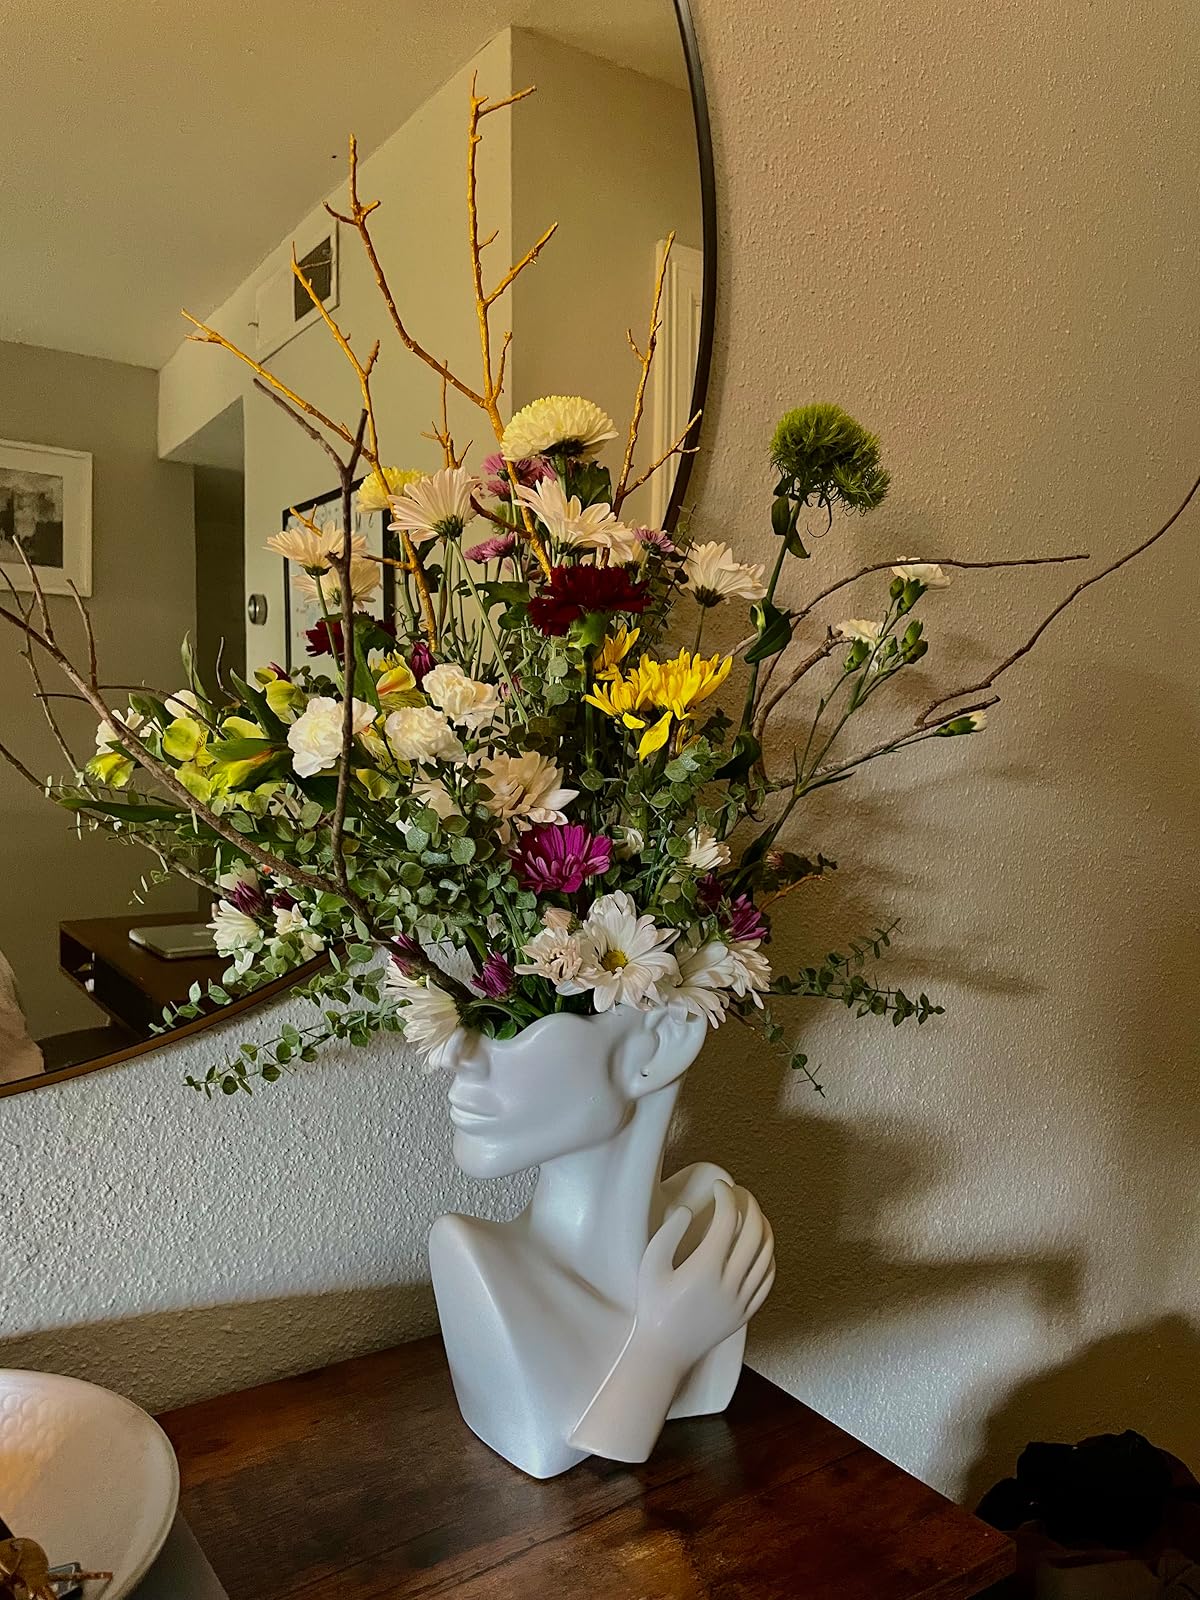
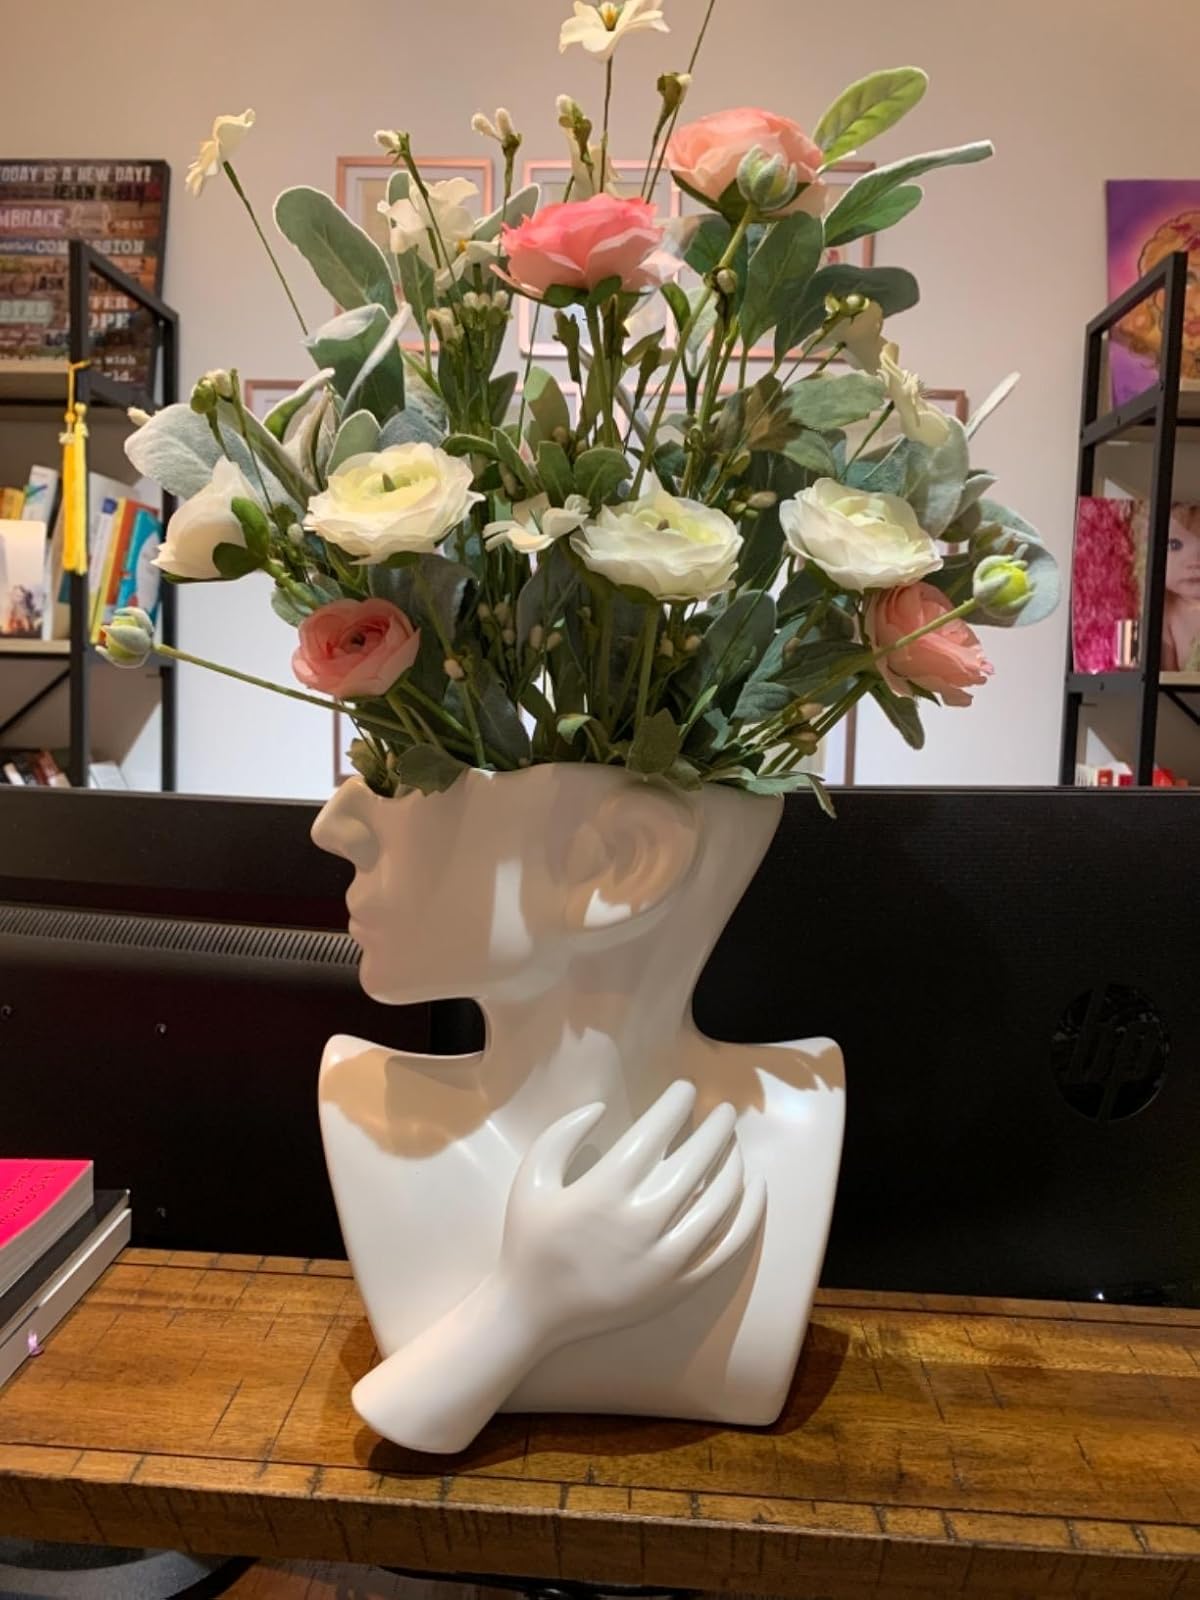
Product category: vase
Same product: yes